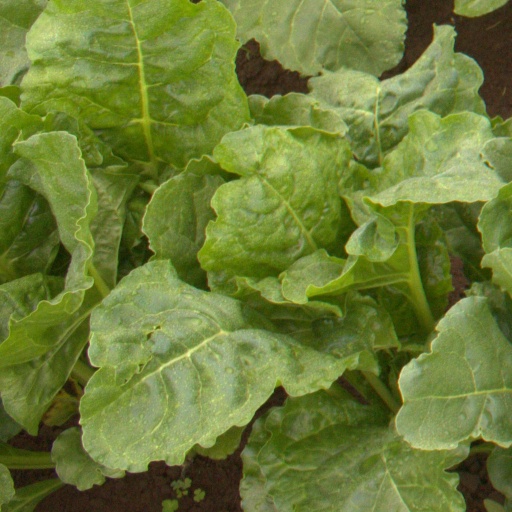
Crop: sugar beet